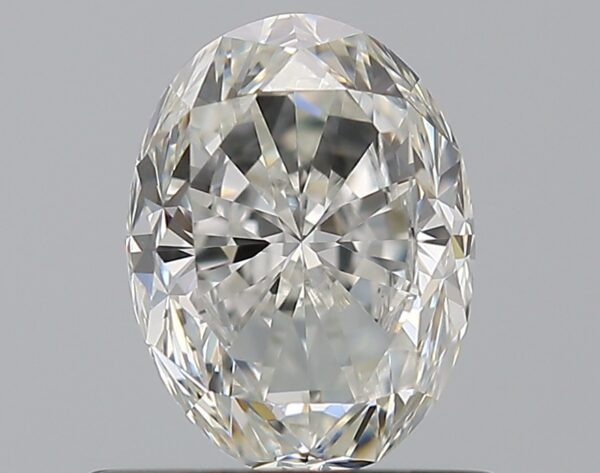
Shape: oval
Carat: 0.9
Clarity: VS2
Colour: G
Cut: FG
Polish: EX
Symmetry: VG
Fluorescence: N
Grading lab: GIA
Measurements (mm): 6.65 x 4.99 x 3.58